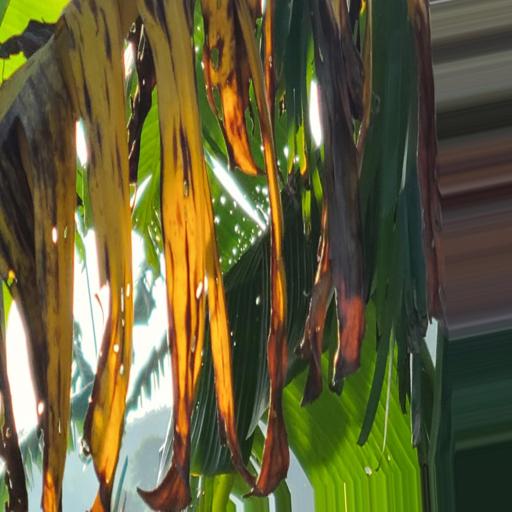
Label: panama_disease